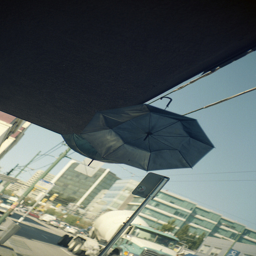
An umbrella is stuck upside down outside a building.
An inverted umbrella hangs from a structure above the sidewalk.
A picture of an umbrella hanging in the air.
A sideways city balcony picture shows an umbrella that got away.
Umbrellas dangled from the side of a parking ramp.